Autumn leaf color

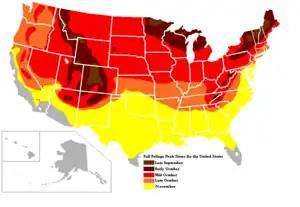
Fall foliage peak times in the United States

During the summer growing season, phosphate is at a high level. It has a vital role in the breakdown of the sugars manufactured by chlorophyll, but in autumn, phosphate, along with the other chemicals and nutrients, moves out of the leaf into the stem of the plant. When this happens, the sugar-breakdown process changes, leading to the production of anthocyanin pigments. The brighter the light during this period, the greater the production of anthocyanins and the more brilliant the resulting color display. When the days of autumn are bright and cool, and the nights are chilly but not freezing, the brightest colorations usually develop.